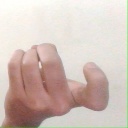
अक्षर: ज